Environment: real
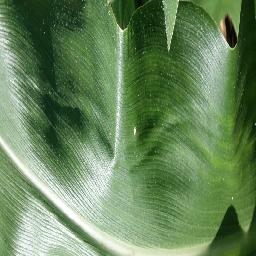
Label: healthy